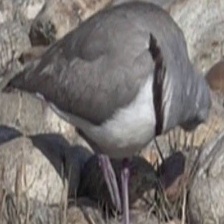
Species: IBISBILL
Scientific name: IBIDORHYNCHA STRUTHERSII